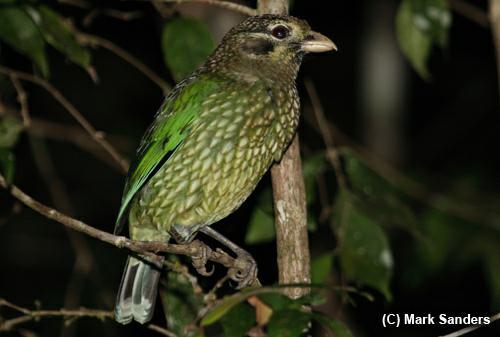
A photo of a spotted catbird